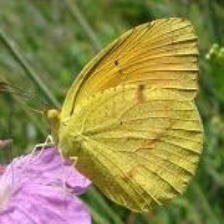
Species: SLEEPY ORANGE
Butterfly family (ImageNet category): sulphur_butterfly